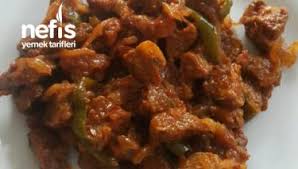
Yemek: et_sote